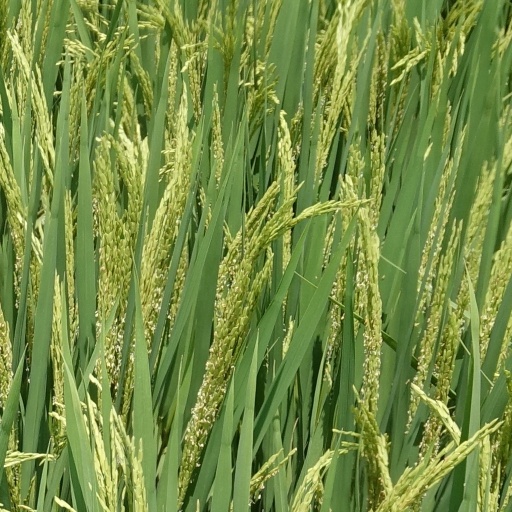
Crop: rice